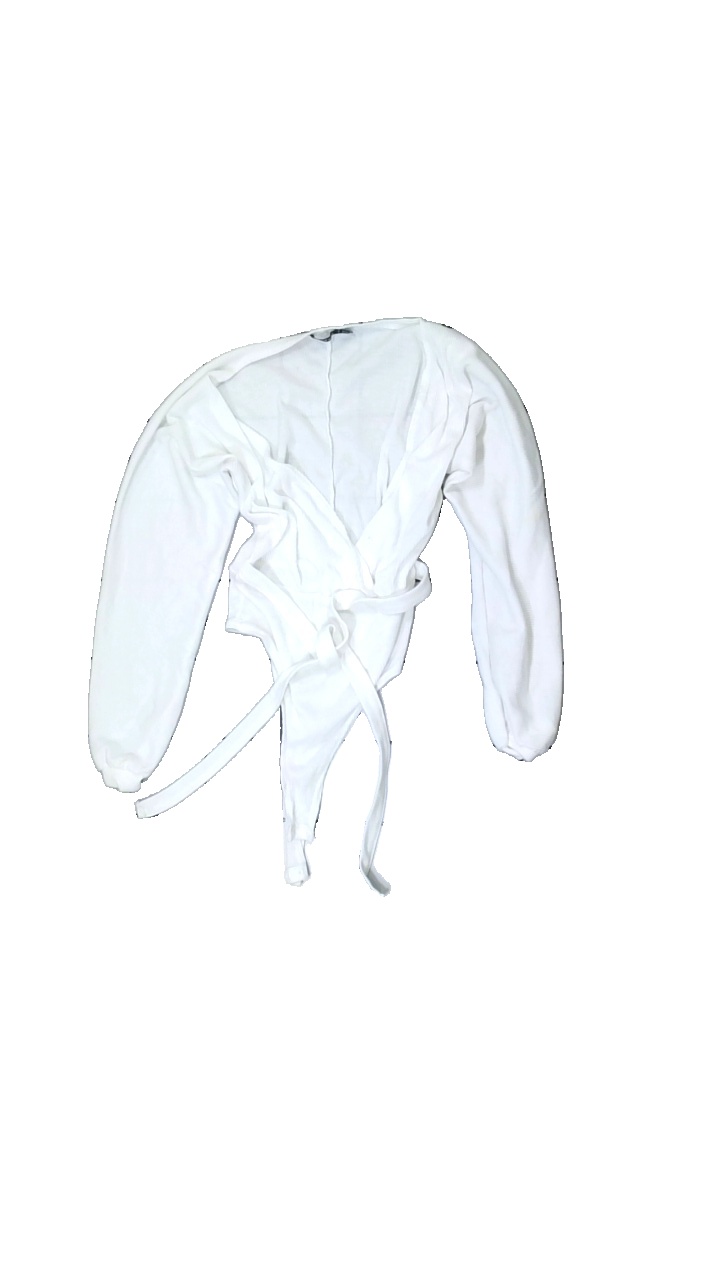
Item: Top (Ladies)
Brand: Boohoo
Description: ribbed white bodysuit with a low neckline and a knot
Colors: White
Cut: Tight
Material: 100% Polyester
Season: All
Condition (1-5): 2
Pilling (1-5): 5
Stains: Minor
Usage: Recycle
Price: <50